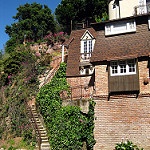
Label: buildings